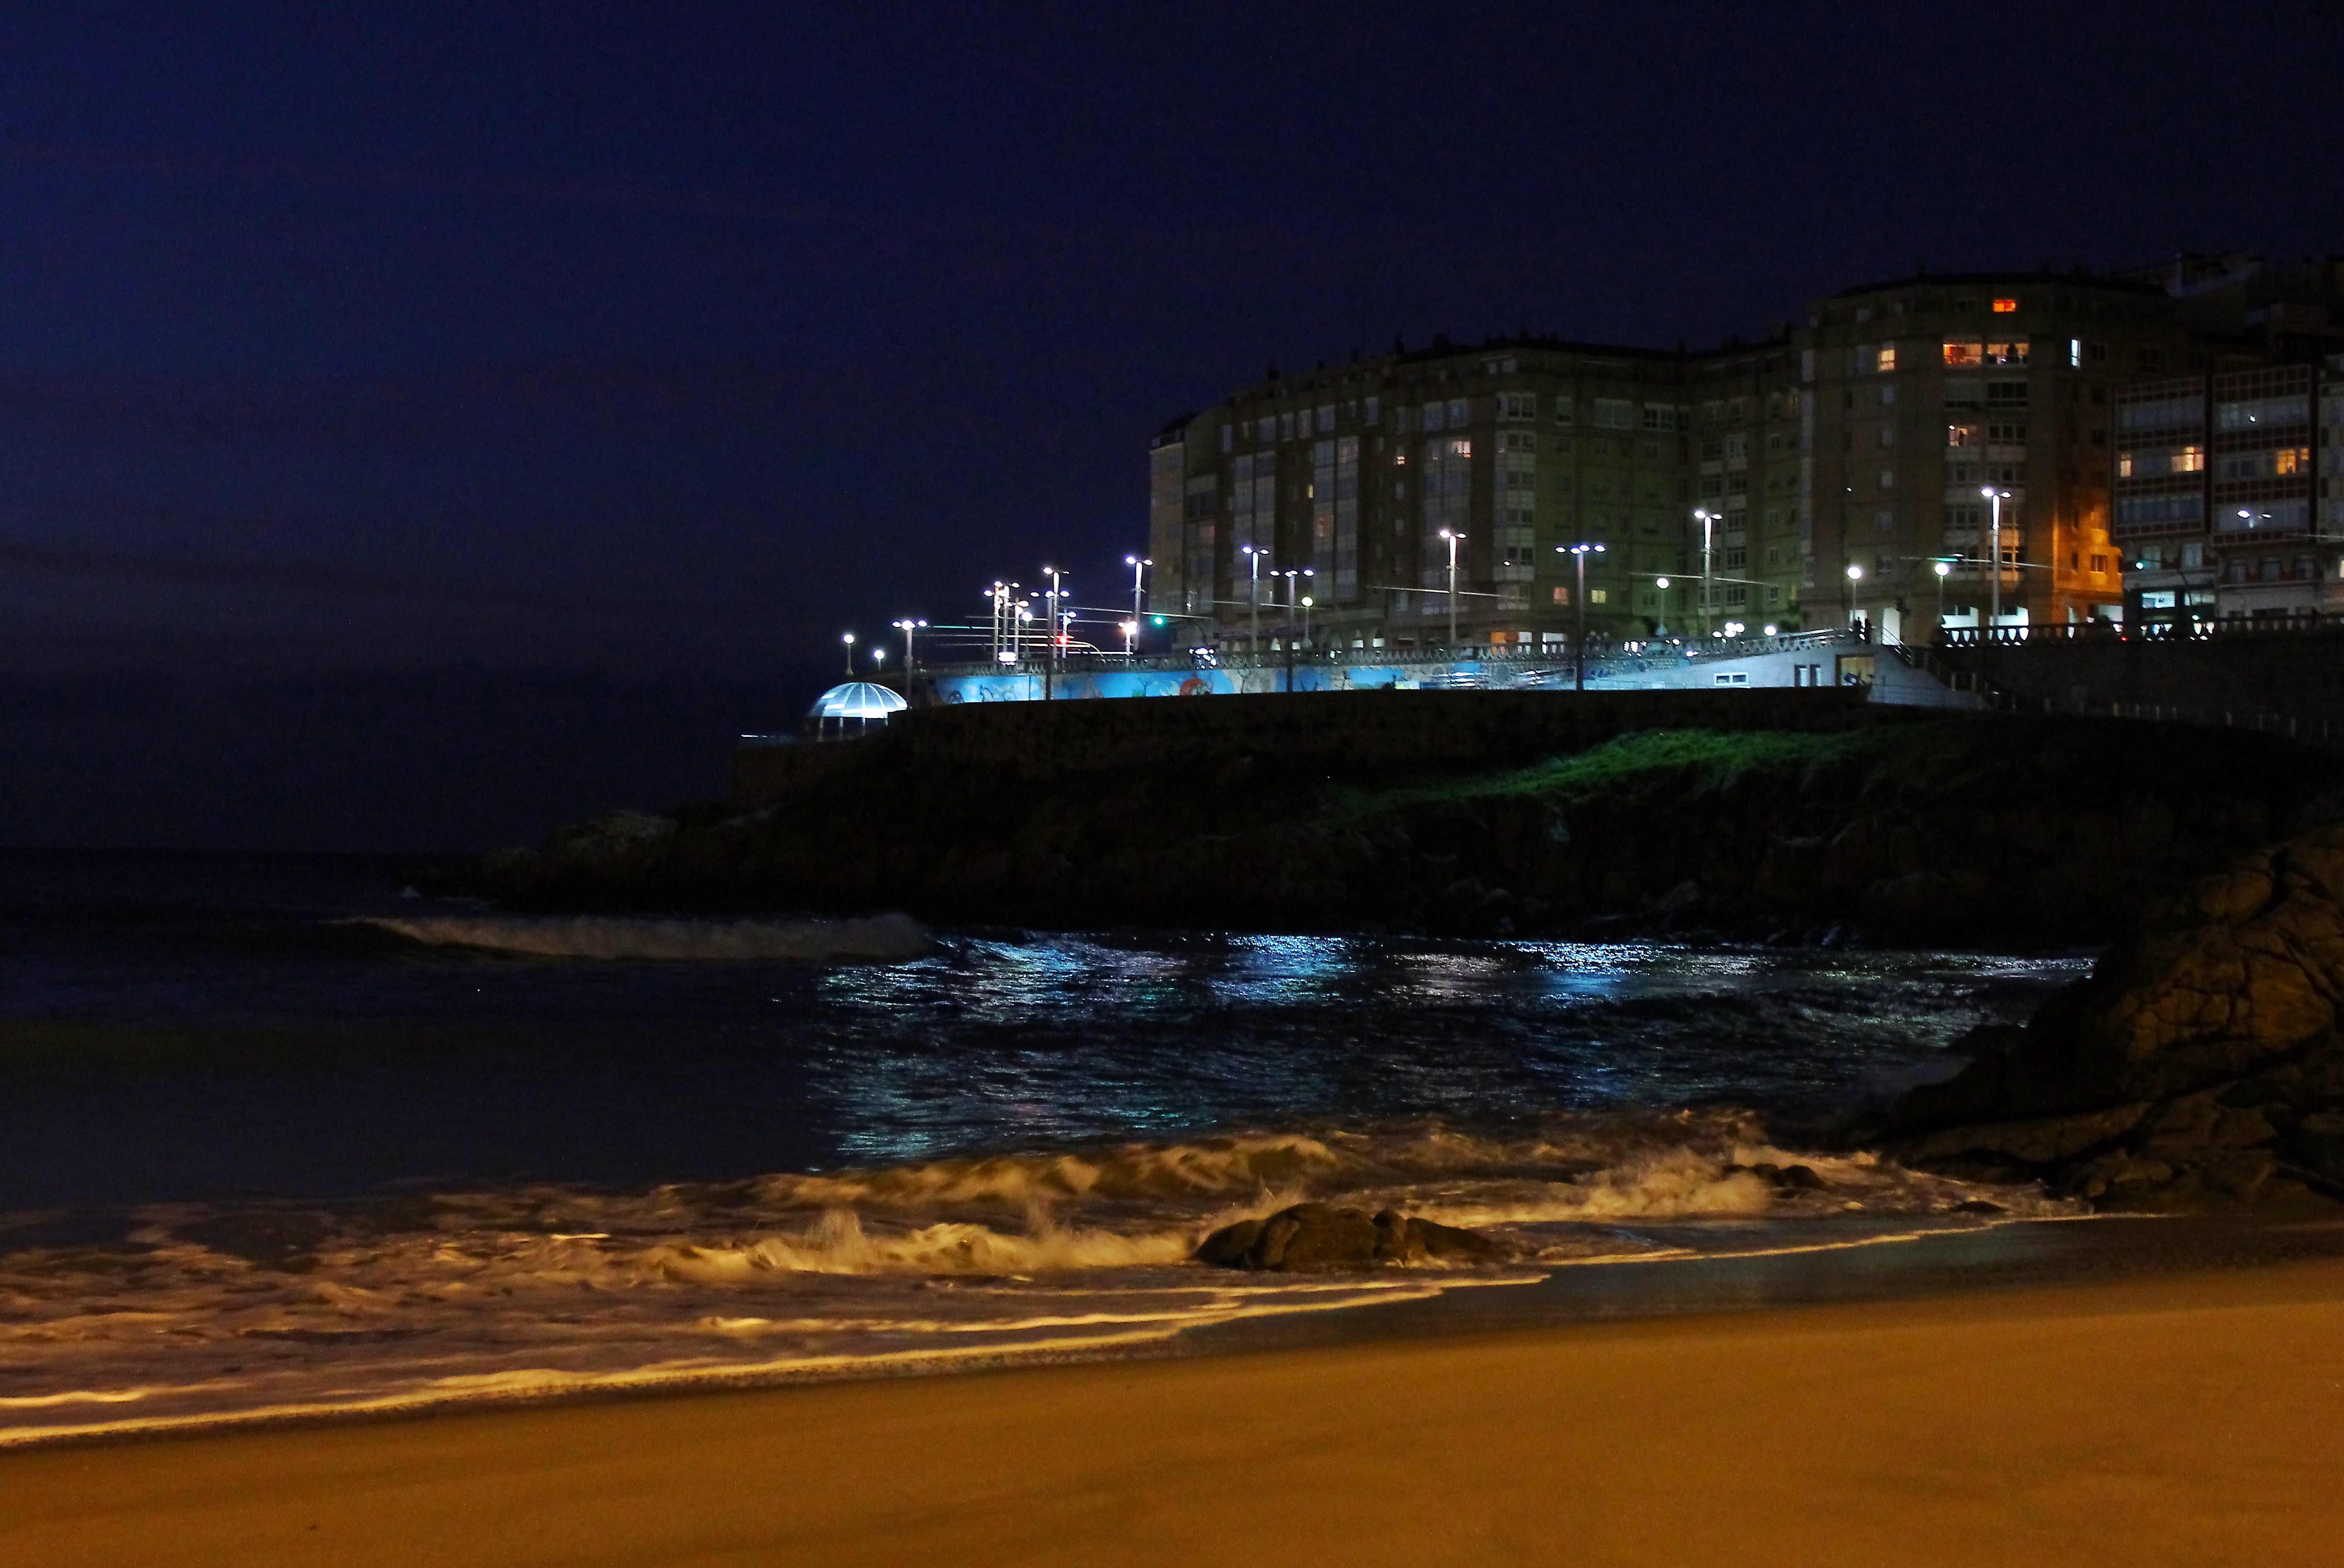
beach, landscape, sea, coast, ocean, horizon, sunset, night, wave, dawn, dusk, evening, reflection, tower, bay, terrain, spain, galicia, paisajes, espana, cape, ggl1, gaby1, canon550d, acoru a